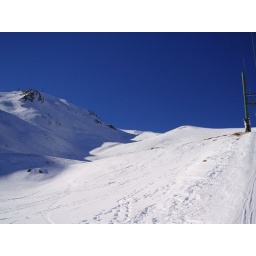
Incredible blue sky from a ski-lift in Formigal.